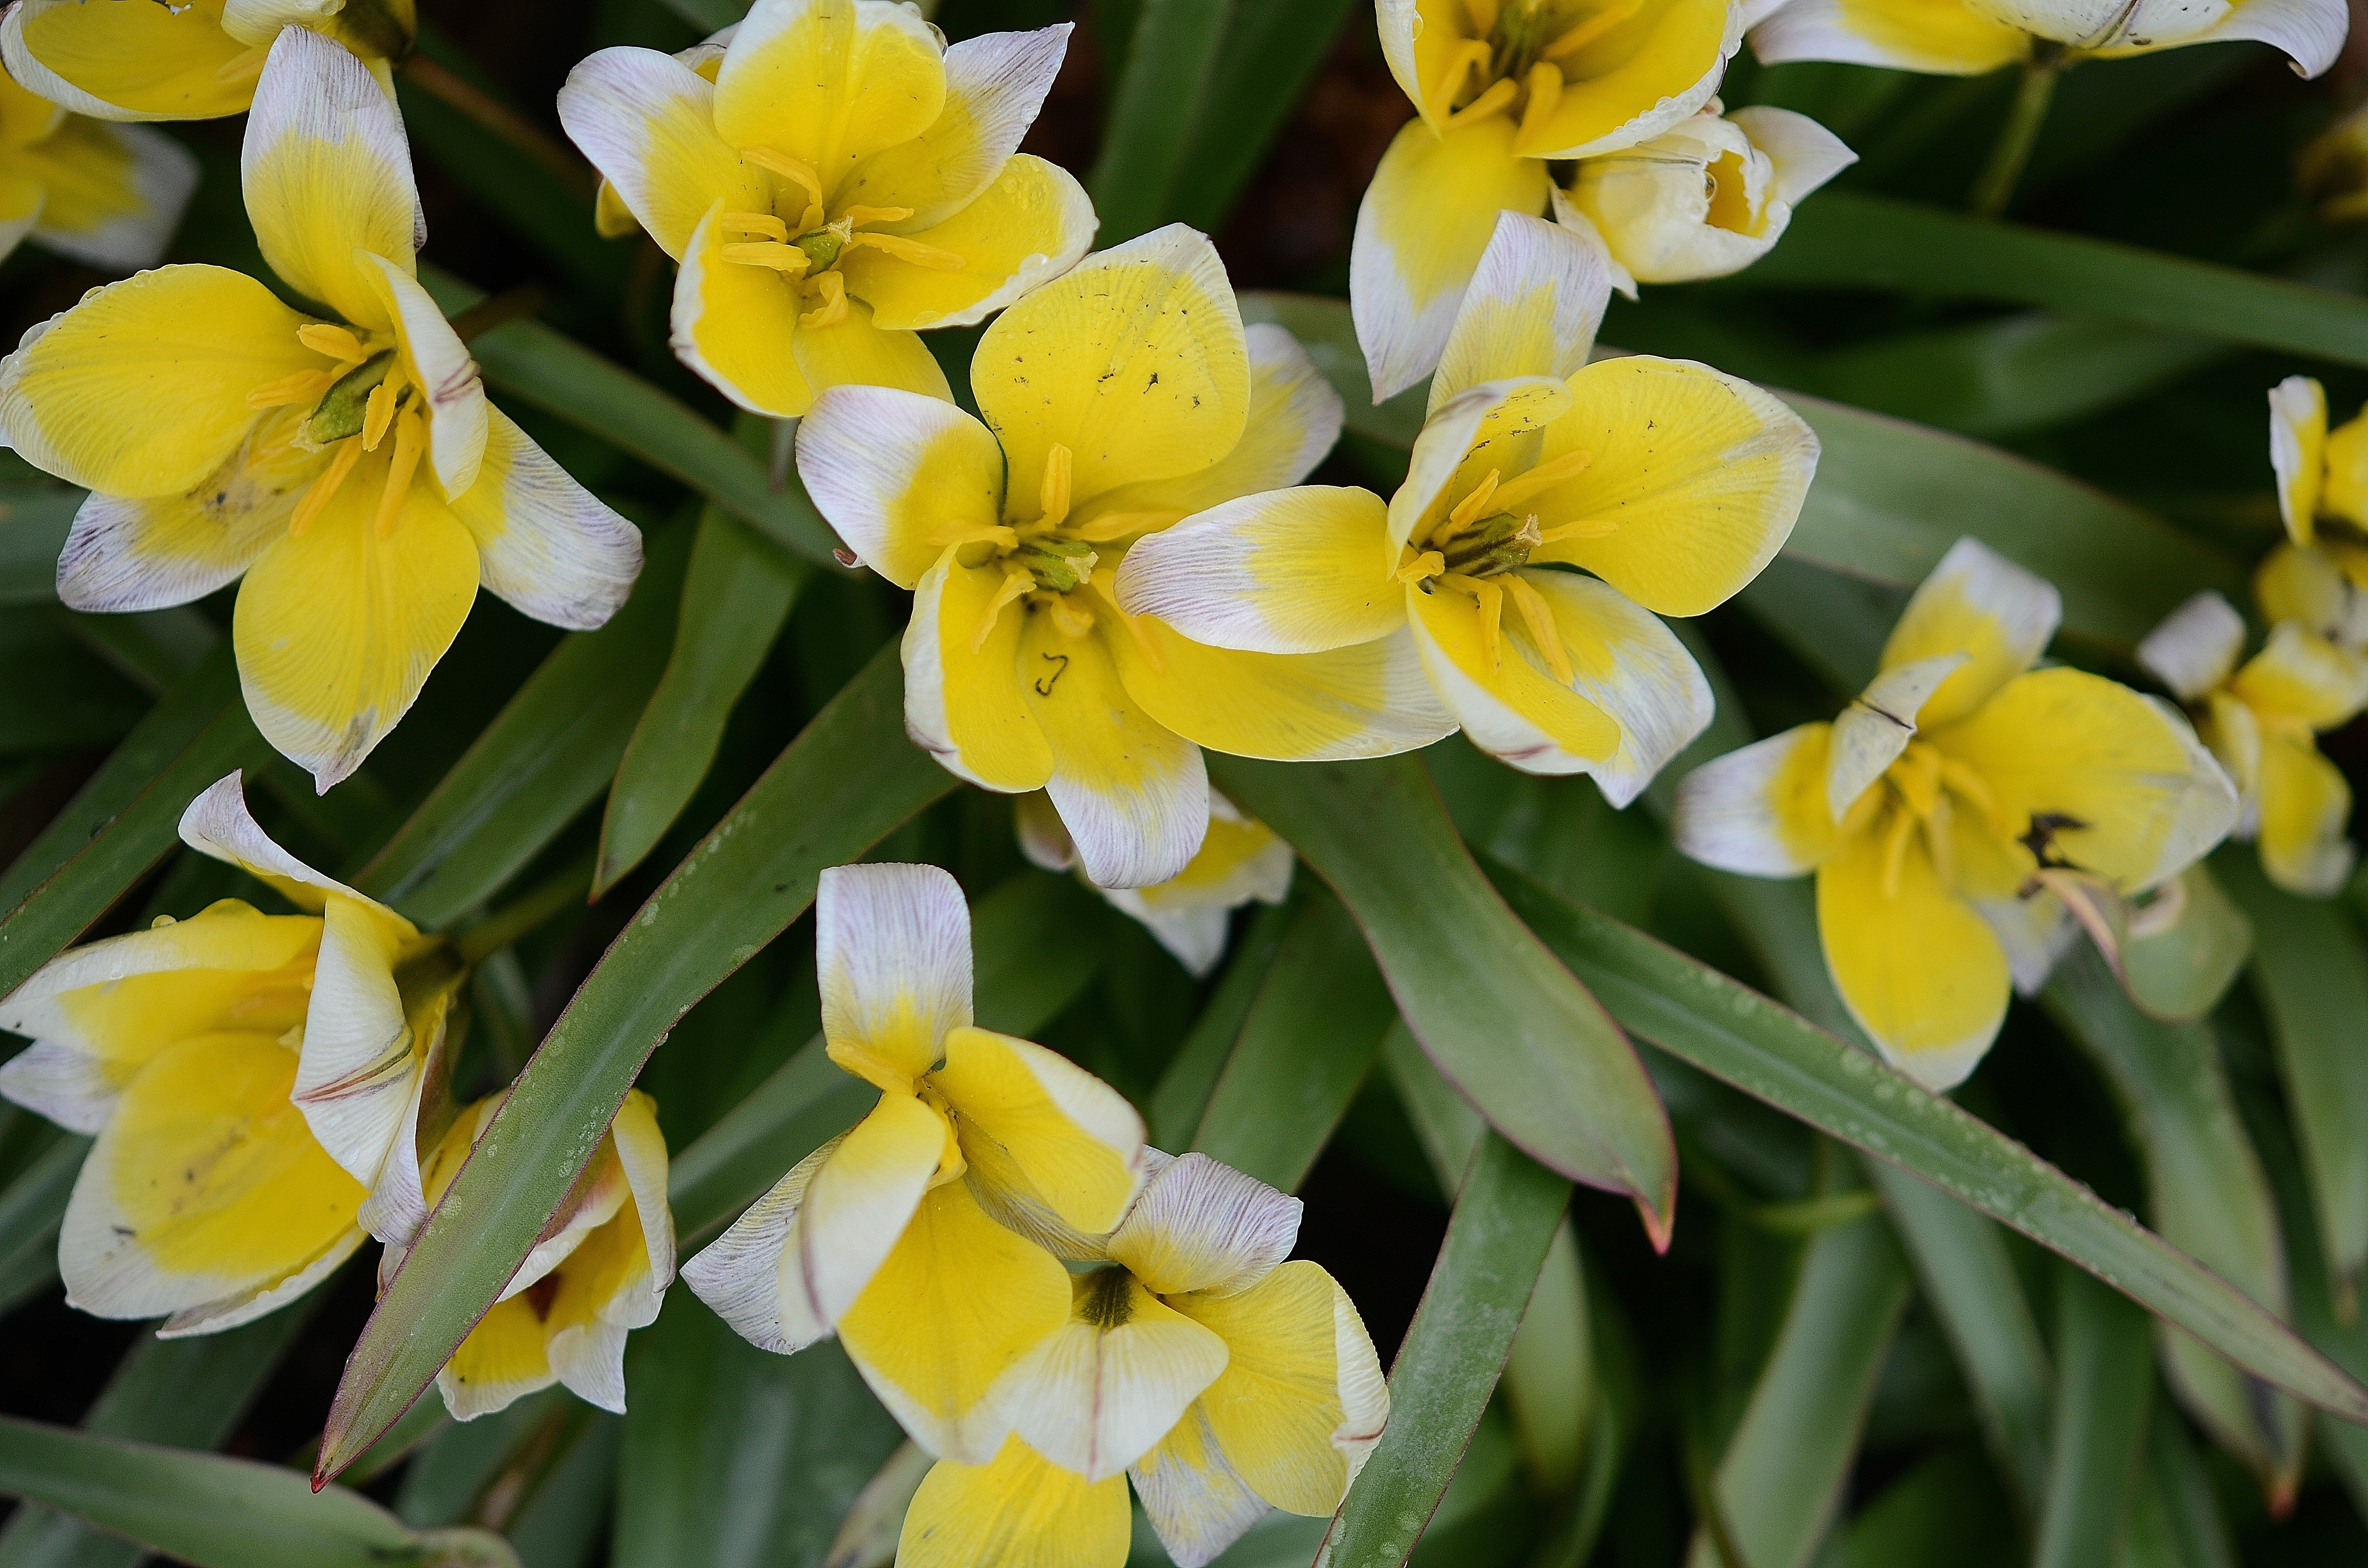
nature, plant, white, leaf, flower, spring, green, red, macro, natural, botany, yellow, pink, flora, flowers, photos, background, narcissus, tulips, lily, green leaf, flowering plant, bracts, land plant